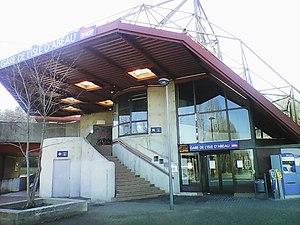
Gare SNCF de L'Isle d'Abeau en février 2019
La ville nouvelle de L'Isle-d'Abeau est une opération d'aménagement urbain menée dans le Nord-Isère, au sud-est de Lyon, dont la mise en œuvre a été décidée en 1968, dans le cadre de la politique des villes nouvelles françaises. Elle fut administrée de 1984 à 2005 par le Syndicat d'agglomération nouvelle de L'Isle-d'Abeau, dissous en 2007 dans la Communauté d'agglomération Porte de l'Isère.
La gare de L'Isle-d'Abeau est une gare ferroviaire française de la ligne de Lyon-Perrache à Marseille-Saint-Charles, située sur le territoire de la commune de L'Isle-d'Abeau, dans le département de l'Isère, en région Auvergne-Rhône-Alpes.
L'Isle-d’Abeau est une commune française, située dans le département de l'Isère, en région Auvergne-Rhône-Alpes, et autrefois rattachée à la province du Dauphiné.